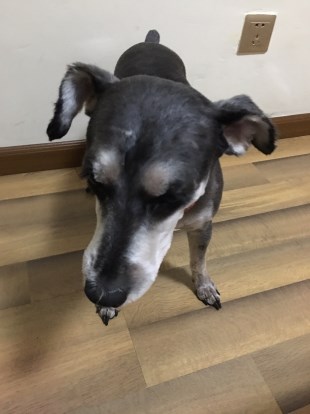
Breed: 2342-n000102-miniature_schnauzer